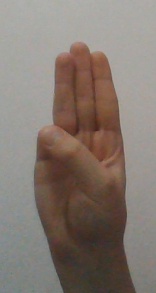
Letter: thaa